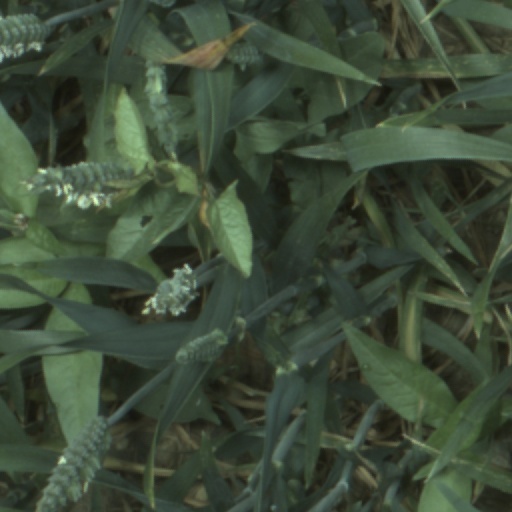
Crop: wheat